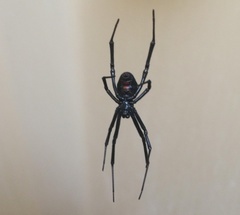
Species: Lactrodectus_hesperus